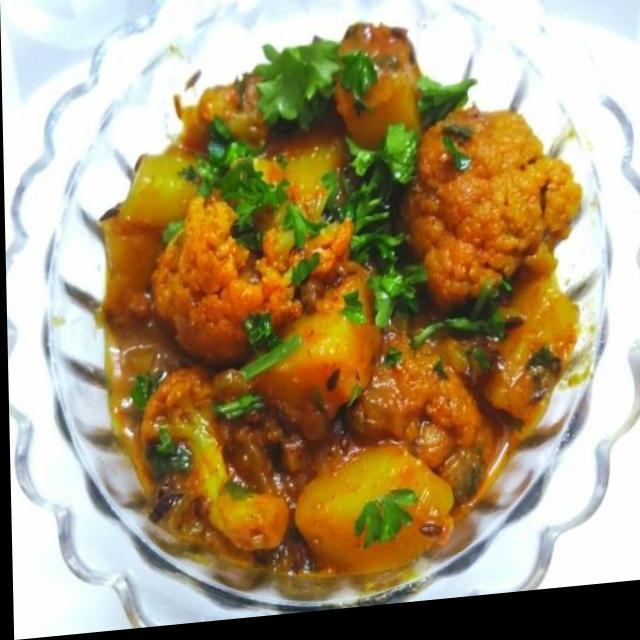
Dish: aloo_gobi